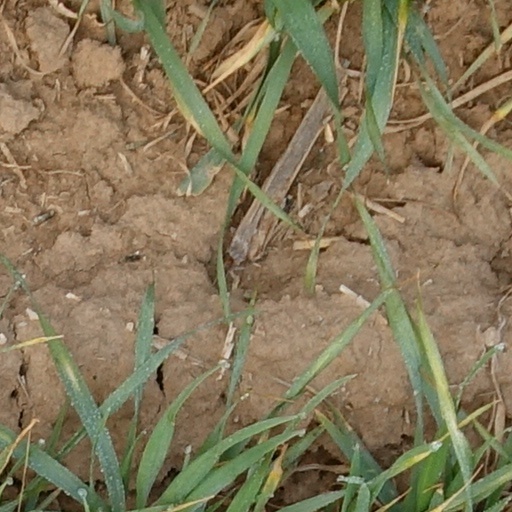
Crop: wheat